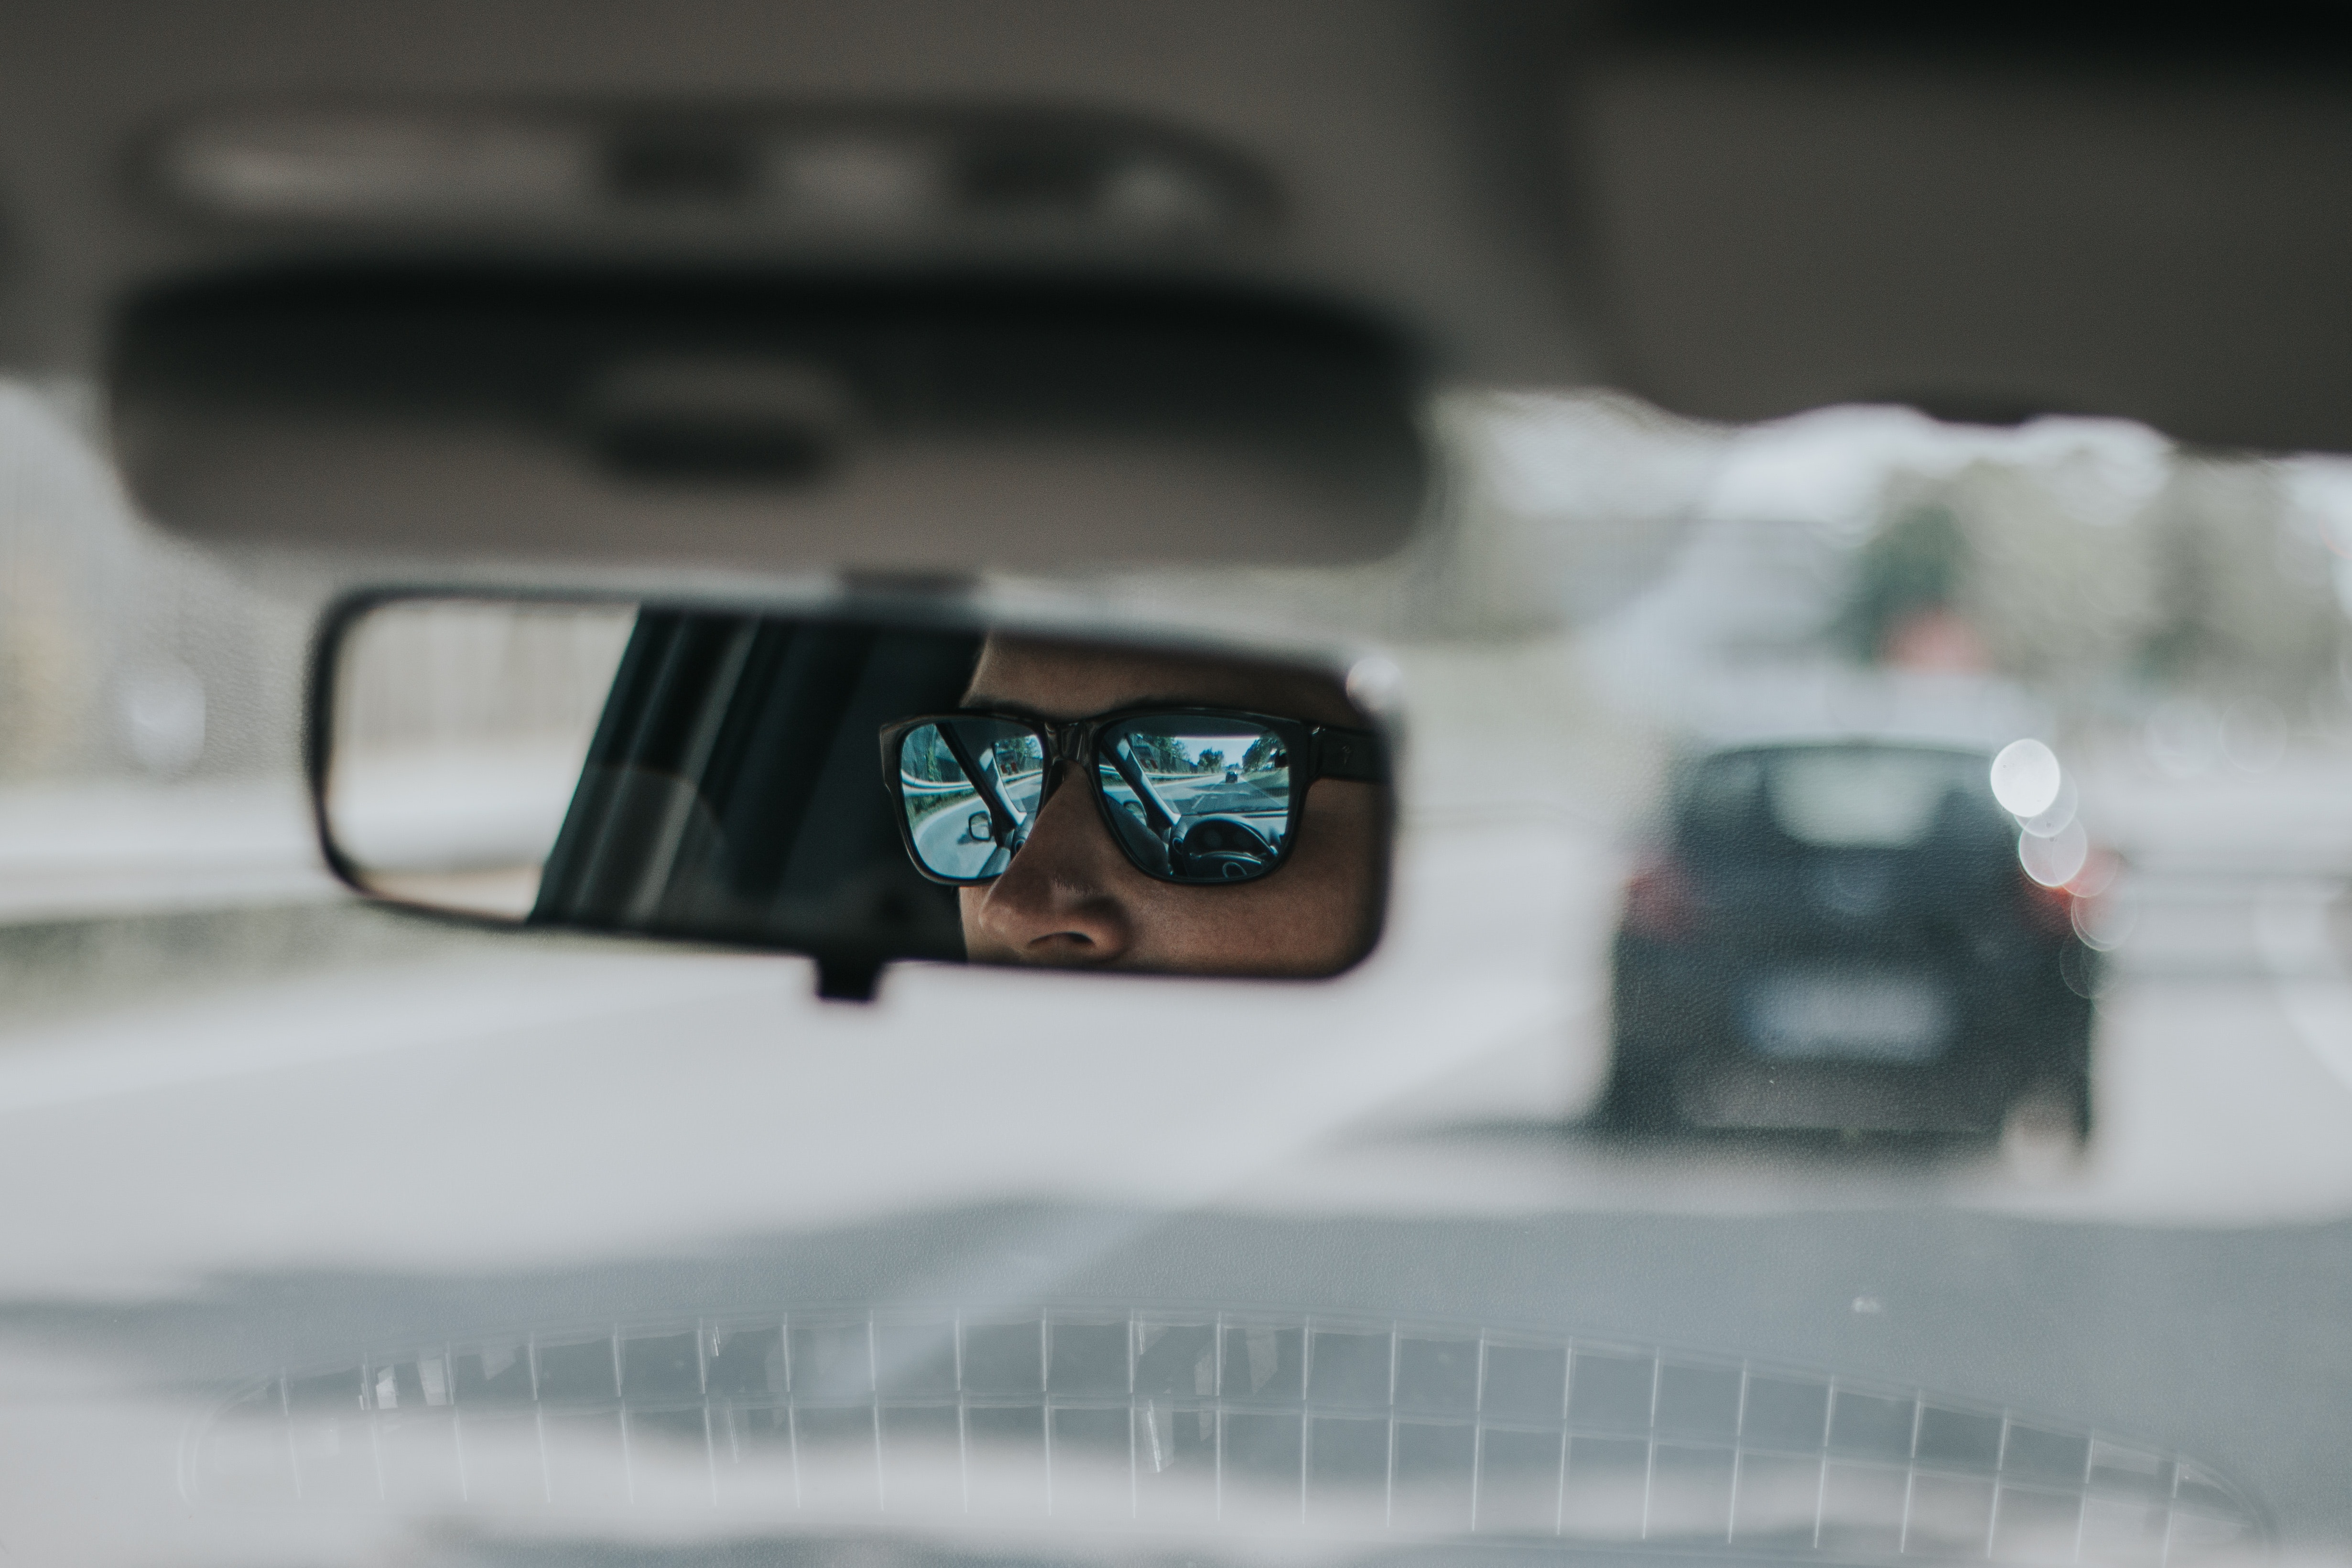
car, vehicle, automotive design, motor vehicle, photography, eyewear, automotive mirror, rear view mirror, glasses, automotive exterior, vision care, glass, sunglasses, reflection